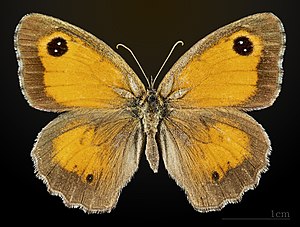
Buskrandøje / Udseende
Buskrandøjen er en sommerfugl i takvingefamilien. Arten er i Europa som den eneste i slægten Pyronia også udbredt nord for Alperne. Den findes almindeligt i dele af Storbritannien, Holland og Mellemtyskland ligesom i middelhavslandene og videre østpå gennem Tyrkiet og nord om Sortehavet til Kaukasus. Buskrandøjen er meget sjælden i Danmark. Larven lever på græsarter.